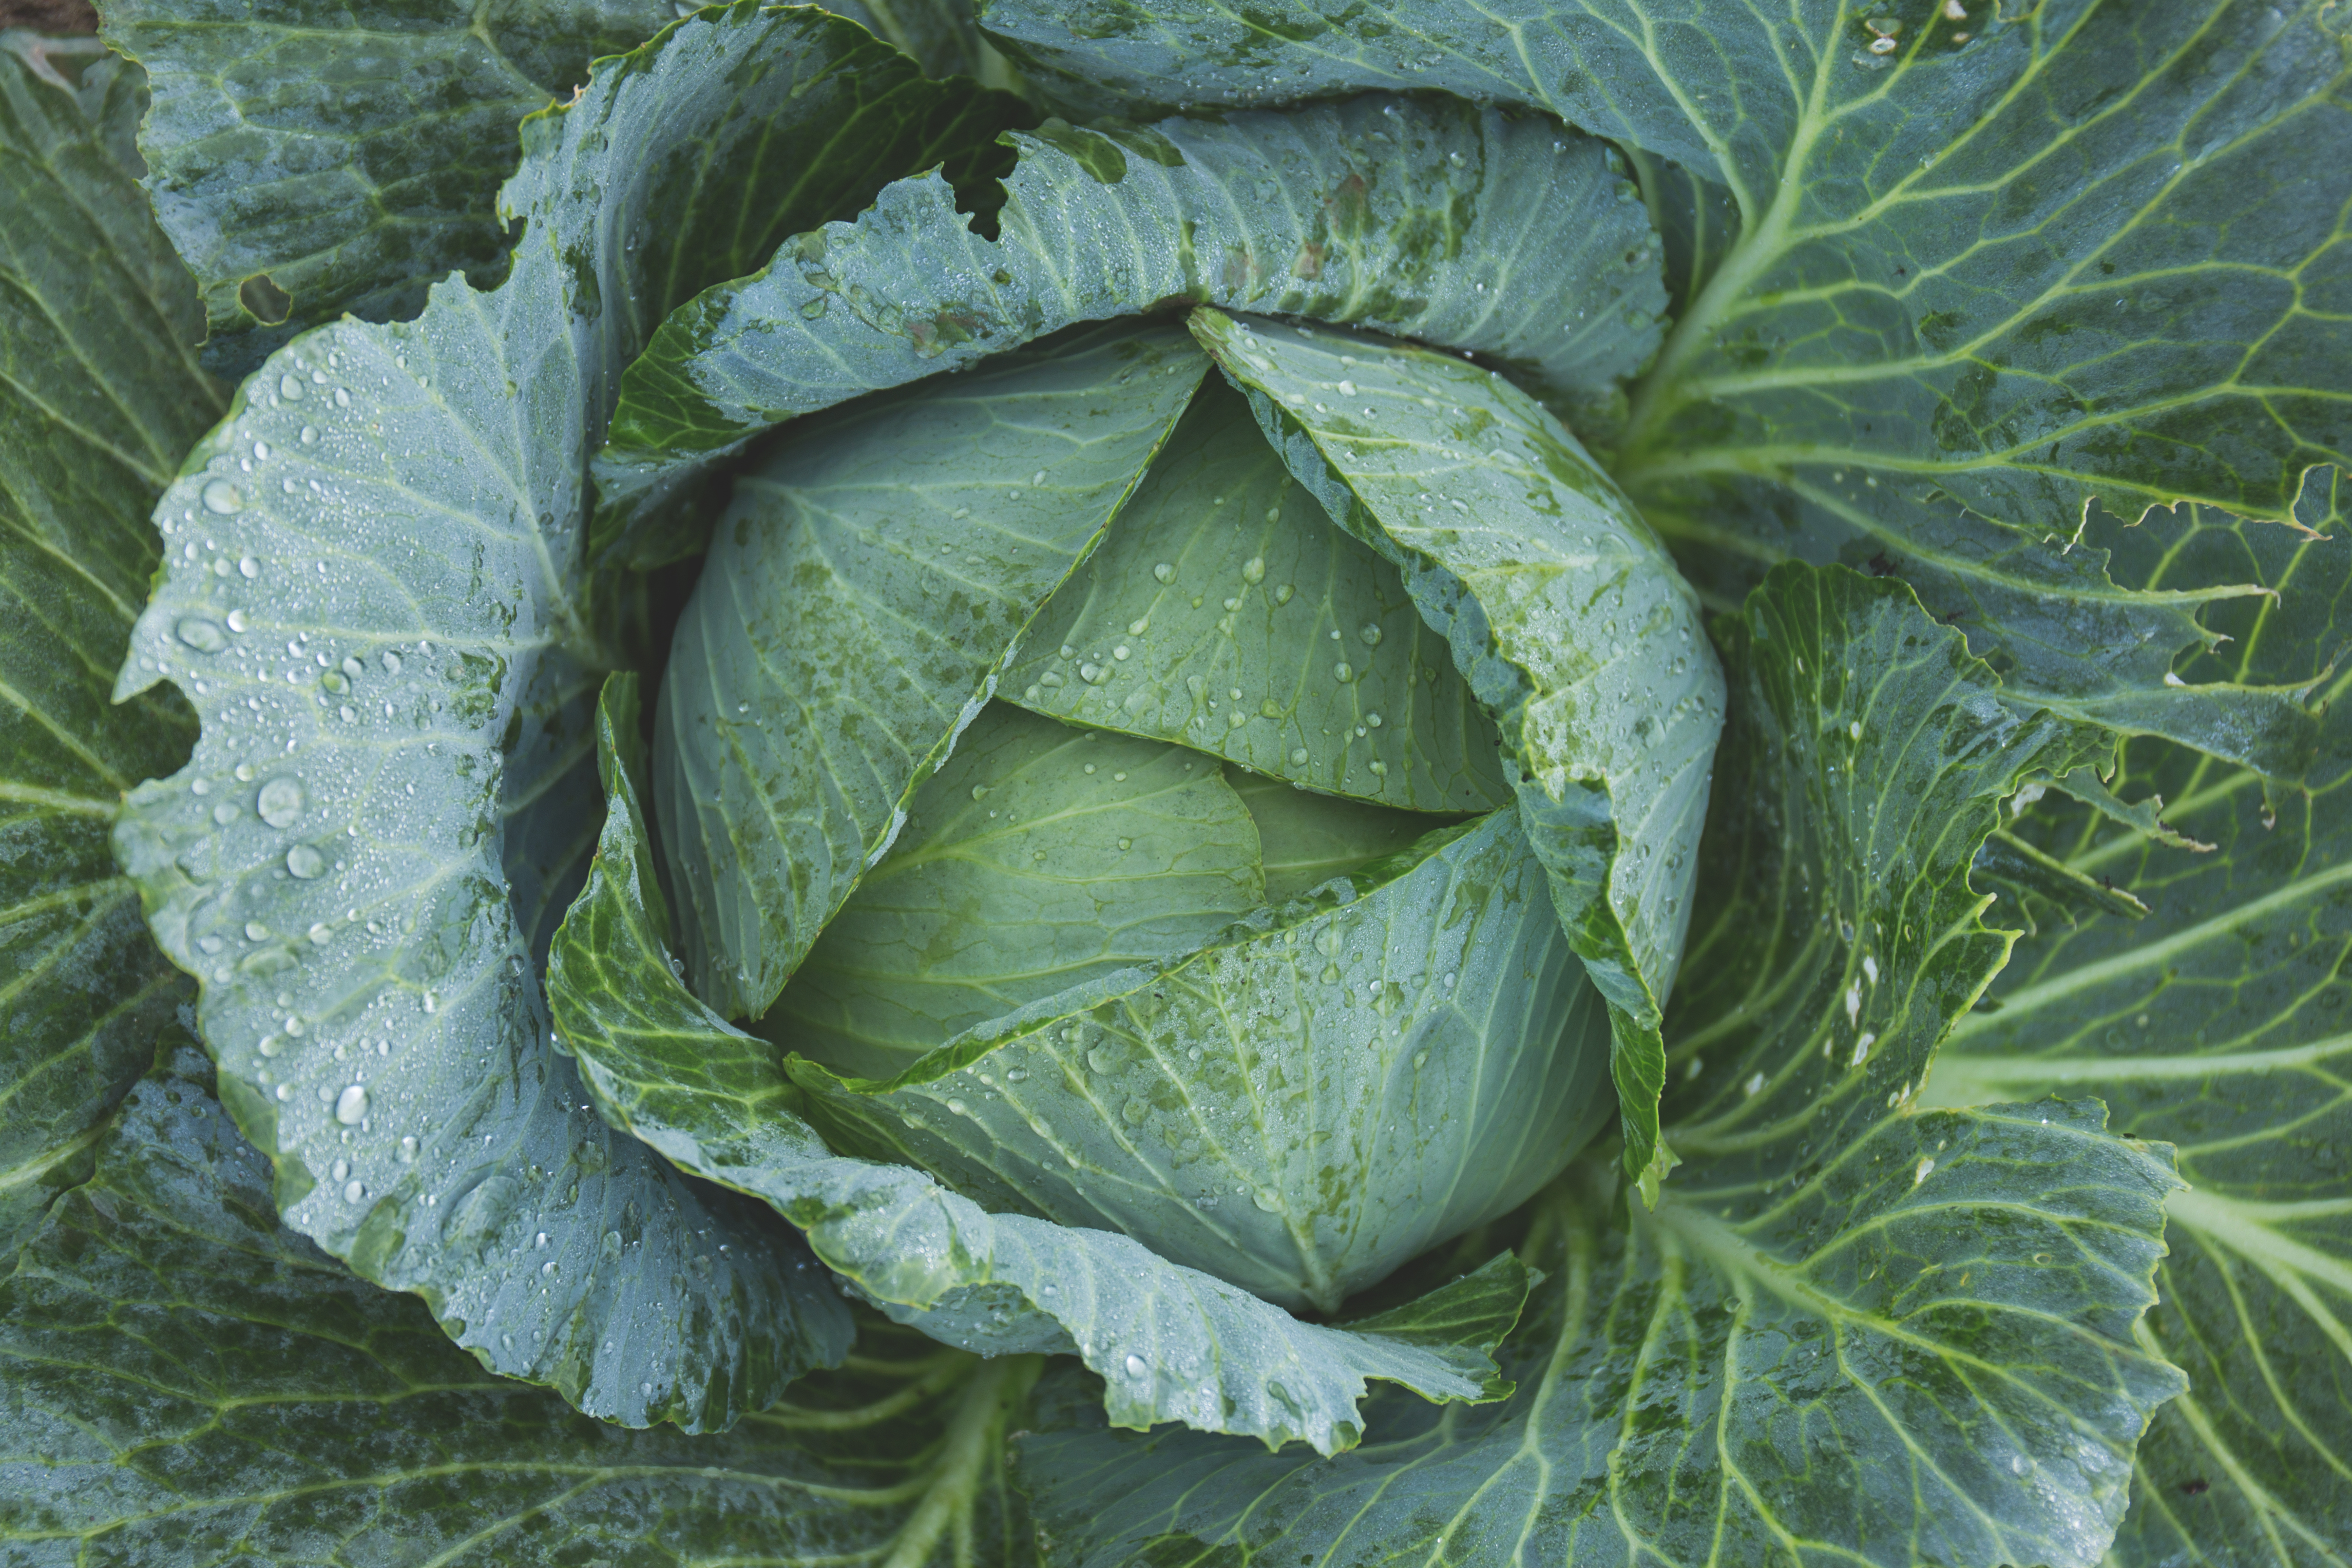
water, dew, growth, texture, leaf, summer, food, green, produce, vegetable, color, grow, garden, flora, health, freshness, kale, top view, leaves, gardening, bright, cabbage, brassica, collard greens, savoy cabbage, mustard plant, leaf vegetable